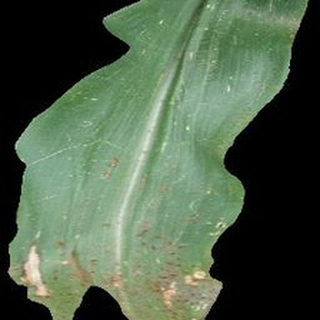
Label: corn_common_rust